Answer in natural language. How many Beds are visible in the scene? Choose between the following options: 2, 3, 4, 1 or 0
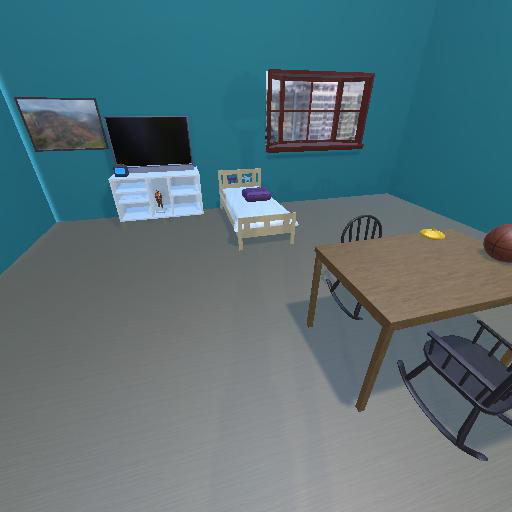
<answer>1</answer>